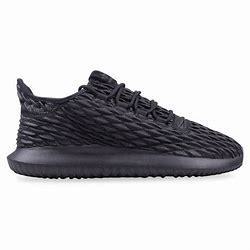
Brand: Adidas
Model: Tubular Shadow